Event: Nepal Earthquake
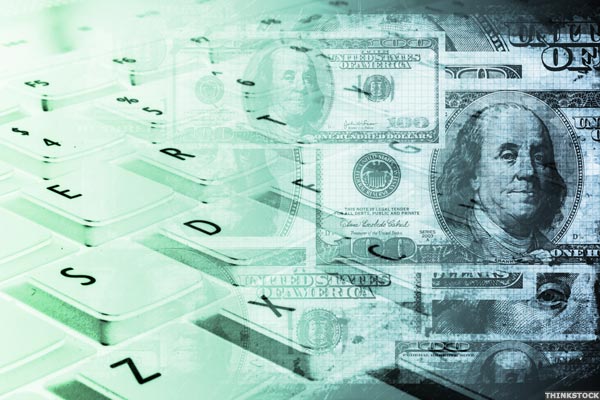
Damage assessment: no_damage